Marie Firmin Bocourt

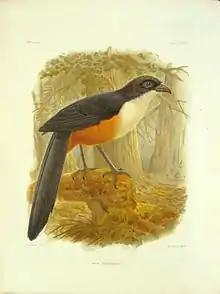
Delalande's coua ("Coua delalandei" ), chromolithic print by Bocourt et Fagnet, produced for Alfred Grandidier's "L'Histoire Politique, Physique et Naturelle de Madagascar".

"Nota bene": A binomial authority in parentheses indicates that the species was originally described in a different genus.